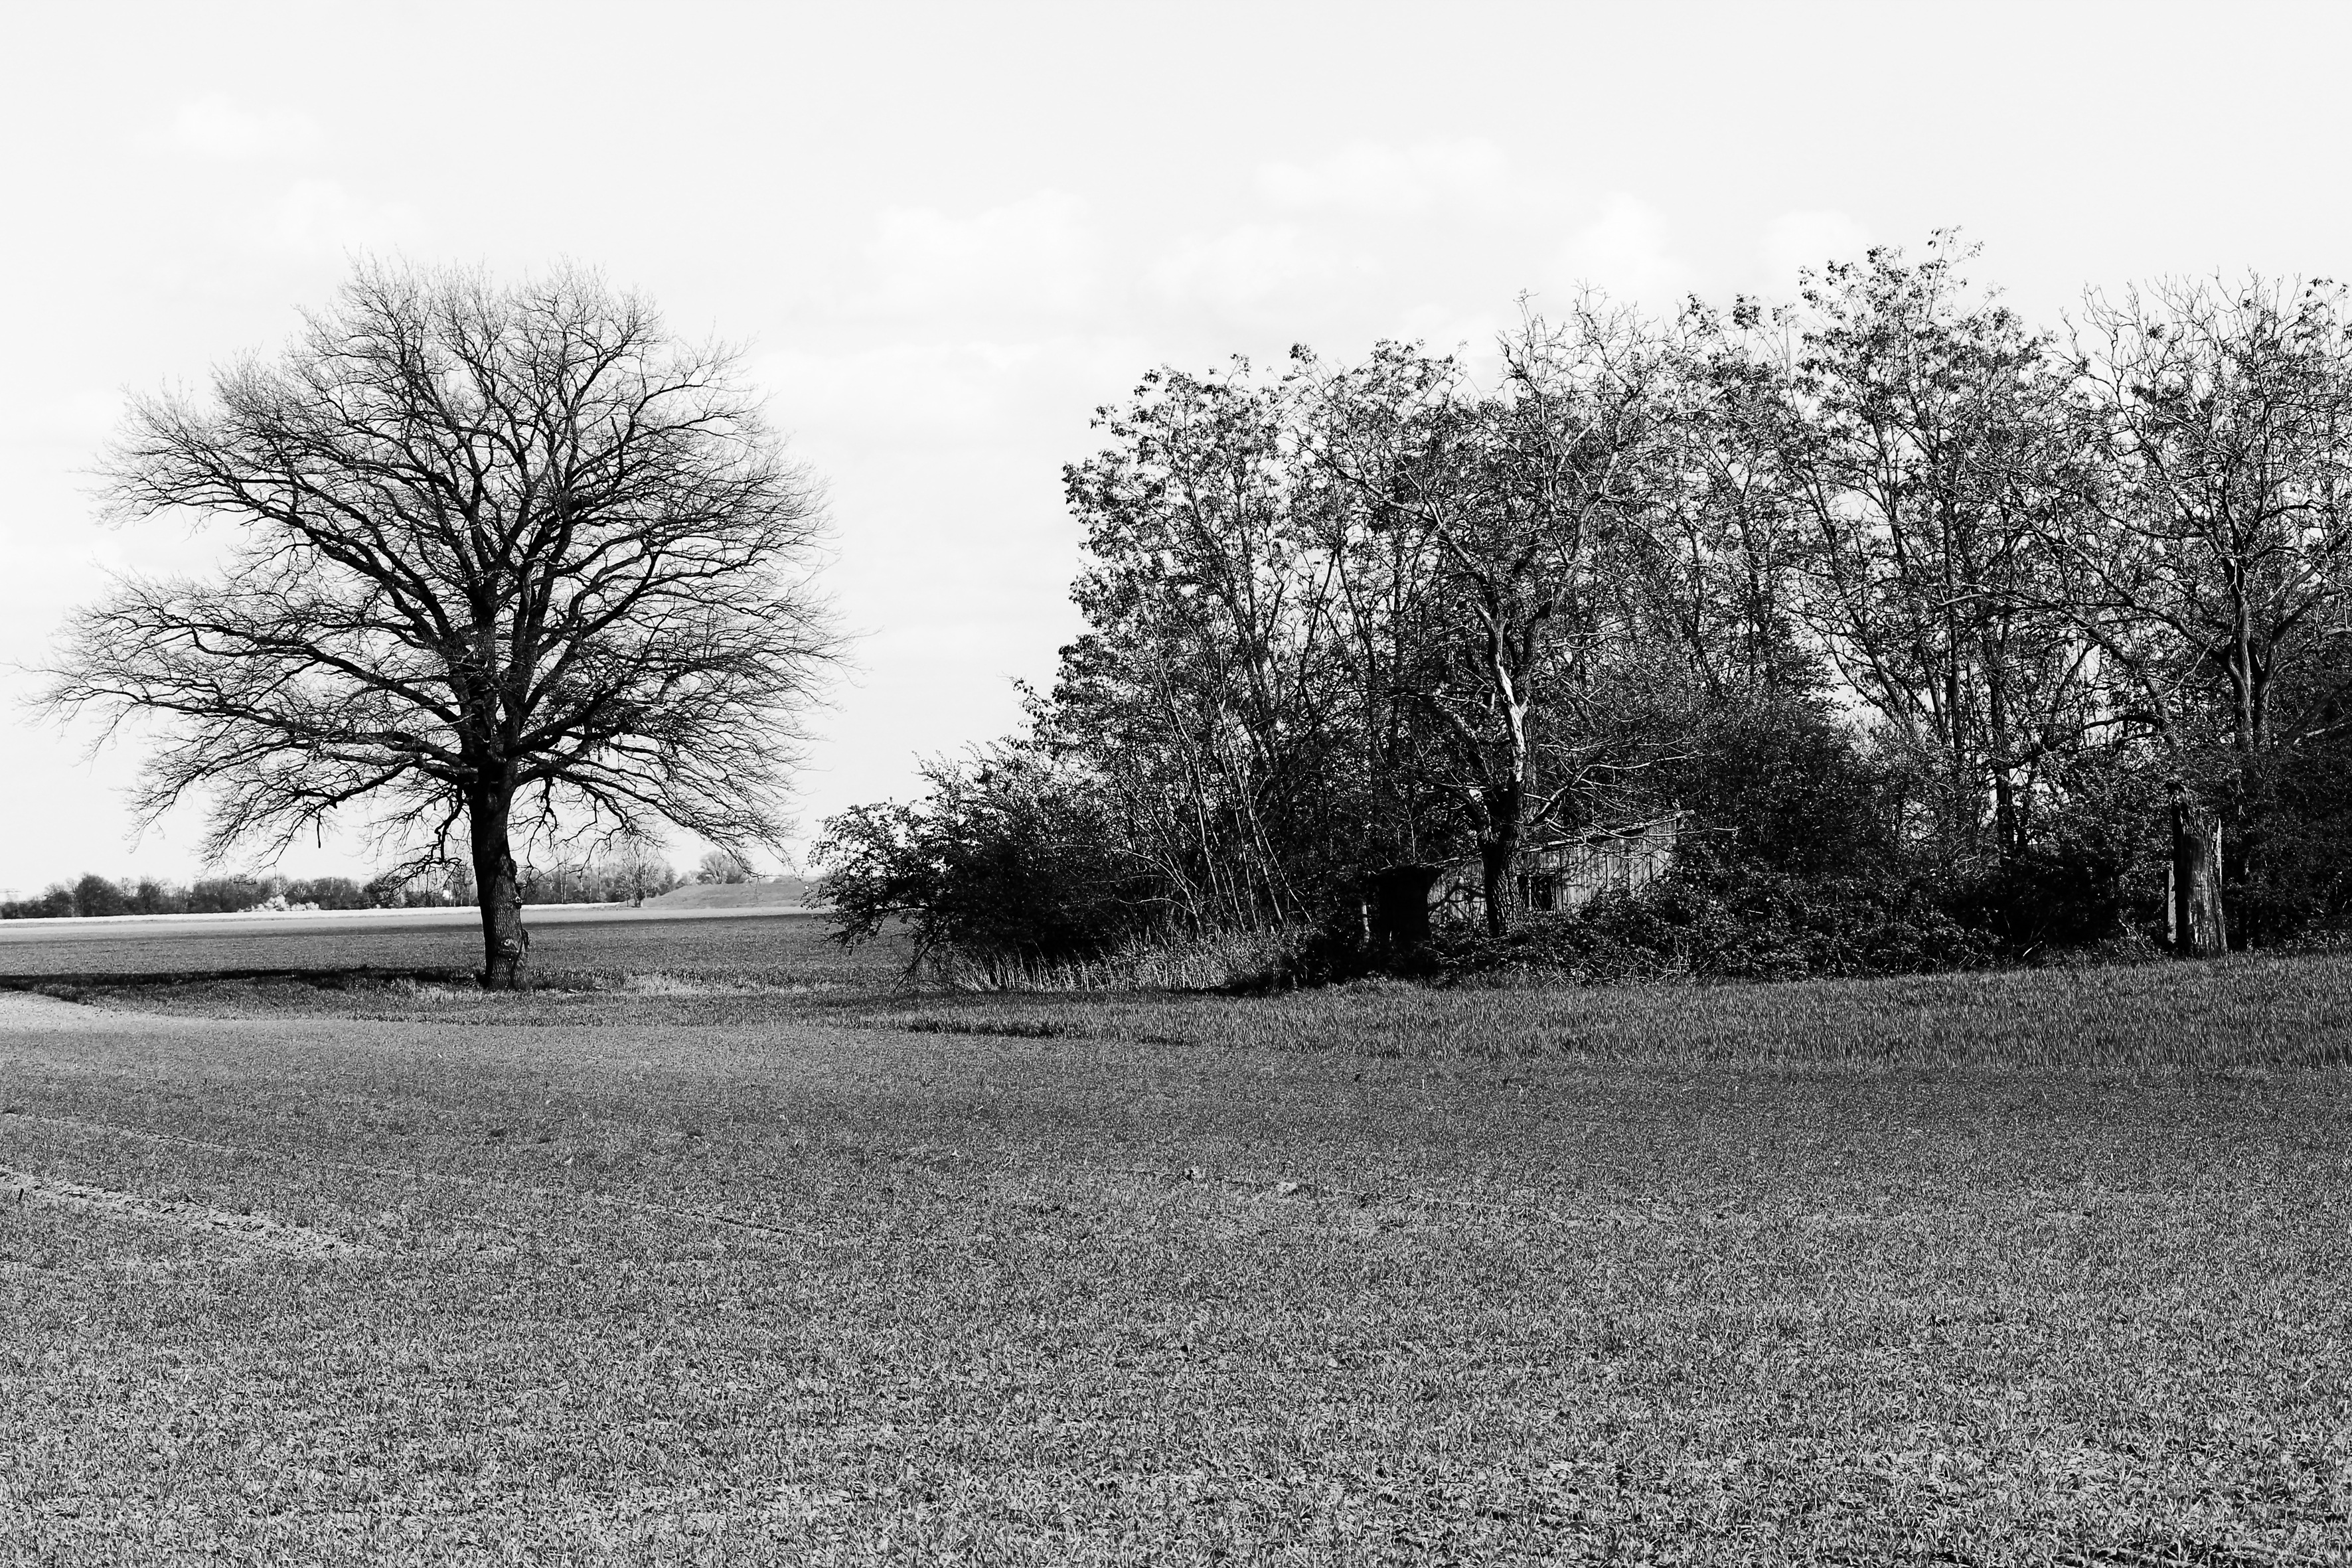
tree, nature, grass, winter, black and white, plant, morning, hut, broken, monochrome, season, log cabin, leave, break up, rural area, edge of the woods, run down, monochrome photography, atmospheric phenomenon, woody plant